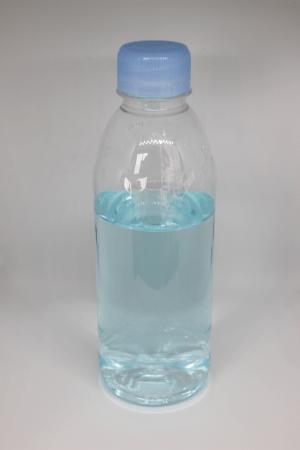
Label: plastic